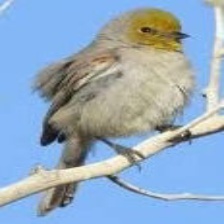
Species: VERDIN
Scientific name: AURIPARUS FLAVICEPS